Collegians Football Club

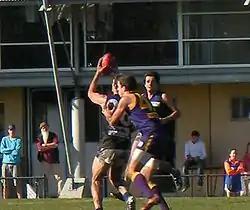
Old Collegians vs Melbourne University Blacks at Collegians' home ground (Albert Park), 2008

Collegians Football Club, nicknamed the Lions, is an Australian rules football club based in the Melbourne suburb of Albert Park.